Lake Tsimanampetsotsa

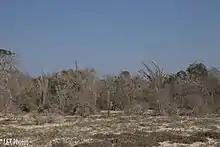
Dry forest on sandy soils of lakeTsimanampetsotsa

Lake Tsimanampetsotsa (also called Lake Tsimanampesotse) is a moderately alkaline lake in the Toliara Province, in the southwestern part of Madagascar. It is located at around . The lake is protected within Tsimanampetsotsa National Park and it is also within a Ramsar site. The Ramsar site has a total area of , while the surface of the lake is much smaller.